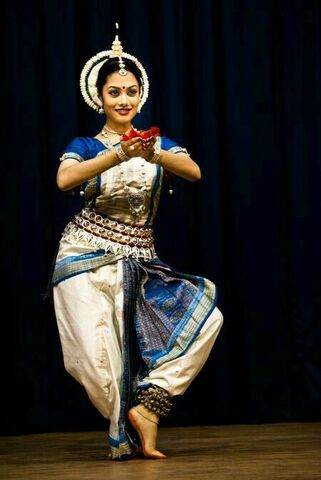
Dance form: odissi